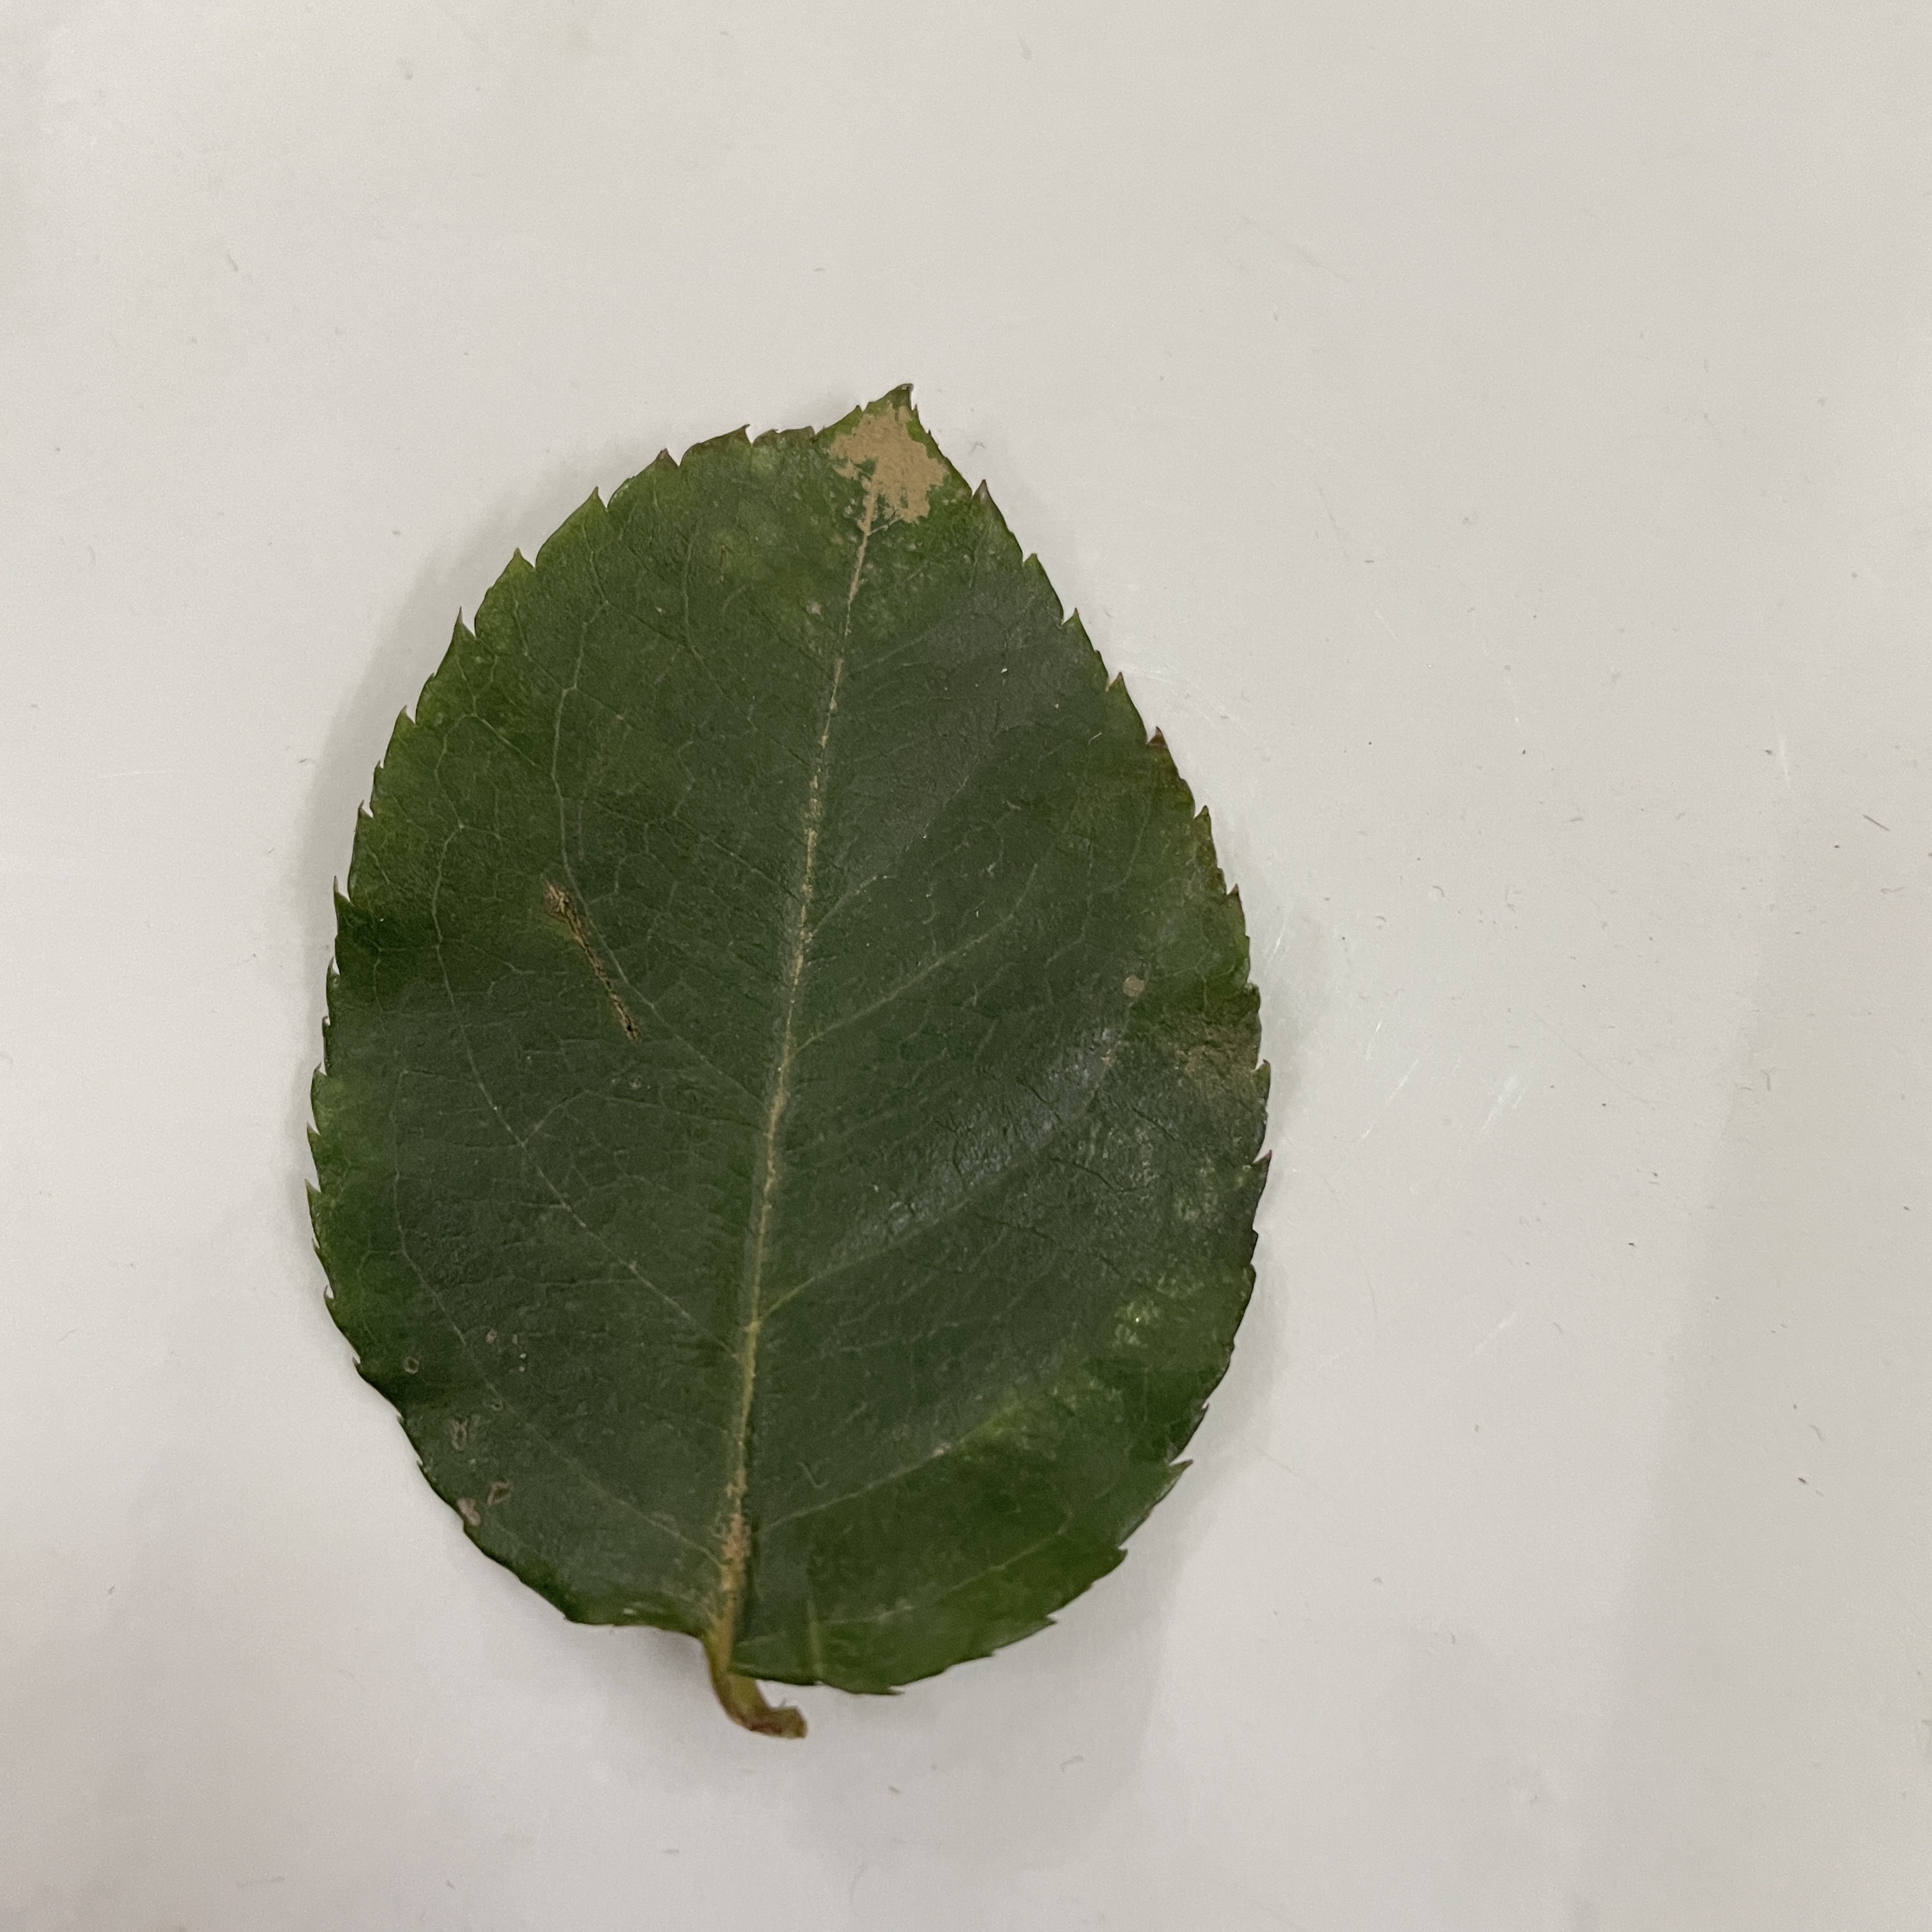
Label: Healthy Leaf